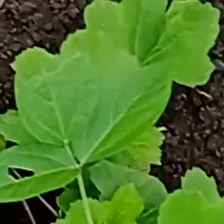
Weed species: Little_Mallow(Malva parviflora)